1953 Bolivian Primera División

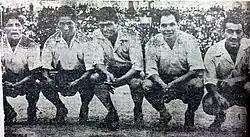

The 1953 Bolivian Primera División, the first division of Bolivian football (soccer), was played by 8 teams. The champion was Bolívar.